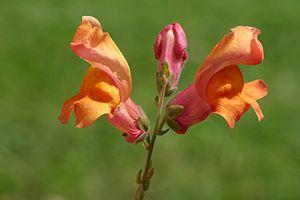
Gueule-de-loup, ou muflier à grandes fleurs (Antirrhinum majus), jardin, France.